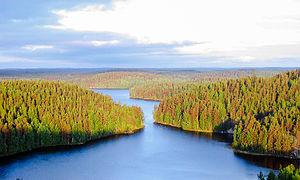
Valkeala est une ancienne municipalité du sud-est de la Finlande, dans la région de la Vallée de la Kymi.
Les parcs nationaux de Finlande sont au nombre de 37.
Kouvola est une ville du sud-est de la Finlande, à 134 km de la capitale Helsinki. Elle est officiellement capitale de la région de la Vallée de la Kymi, même si en pratique elle partage les activités administratives avec Kotka.